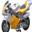
Label: motorcycle